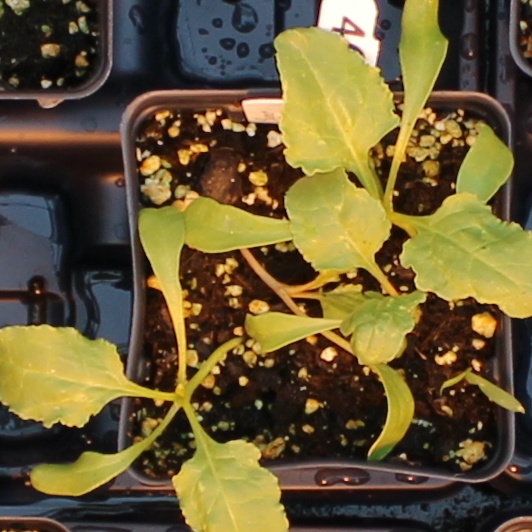
Label: Sugar beet